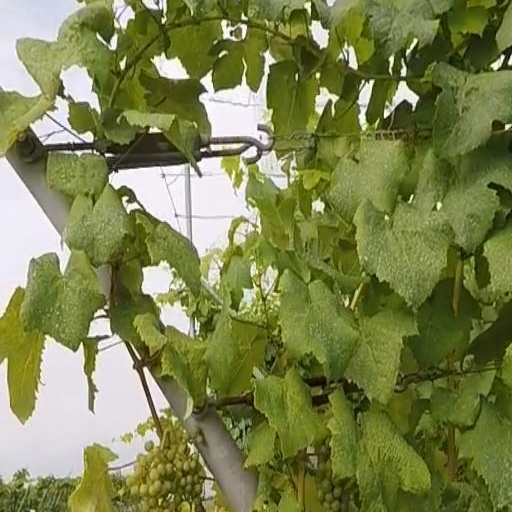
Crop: grape